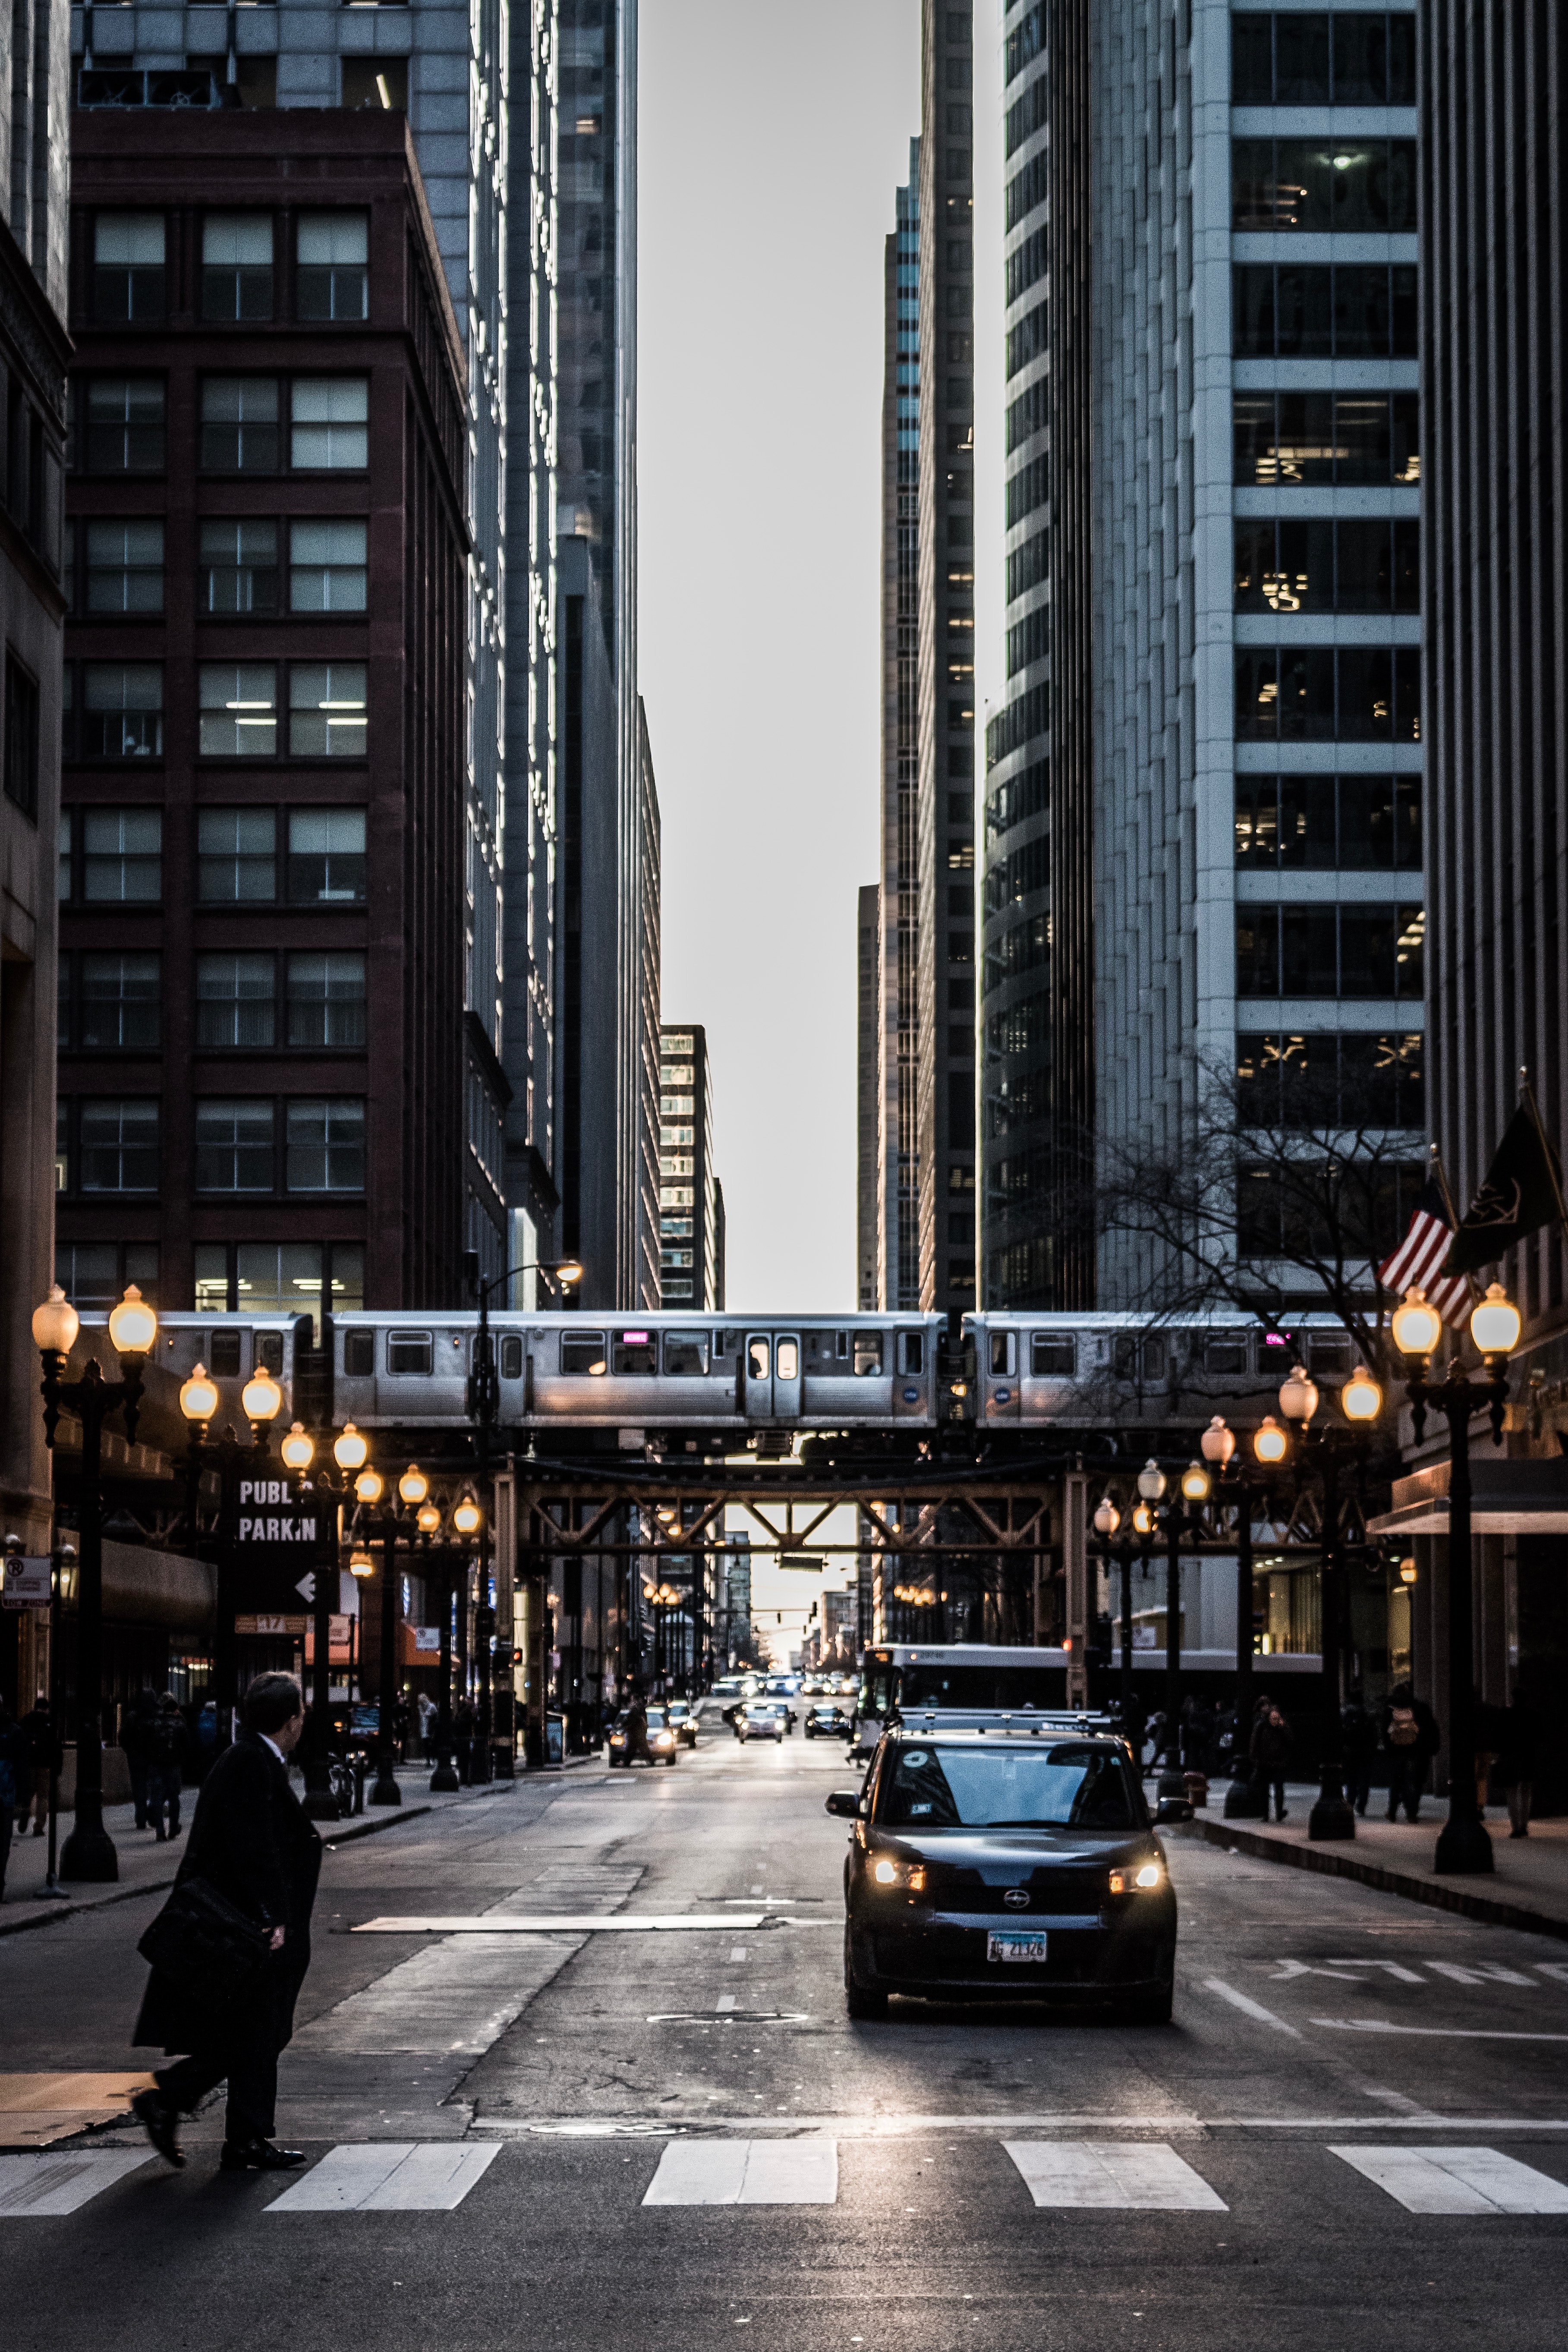
urban area, metropolitan area, metropolis, city, street, downtown, human settlement, building, skyscraper, architecture, town, cityscape, road, tower block, snapshot, mode of transport, neighbourhood, infrastructure, vehicle, mixed use, thoroughfare, car, traffic, condominium, tree, pedestrian crossing, lane, pedestrian, night, taxi, commercial building, nonbuilding structure, subcompact car